Climate change in the United Kingdom

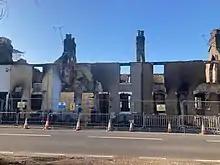
Houses burned down in the Wennington wildfire of July 2022

Climate change is affecting the environment and human population of the United Kingdom (UK). The country's climate is becoming warmer, with drier summers and wetter winters. The frequency and intensity of storms, floods, droughts and heatwaves is increasing, and sea level rise is affecting coastal areas. The UK is also a contributor to climate change, having emitted more greenhouse gas per person than the world average. Climate change is having economic effects on the UK and presents risks to human health and ecosystems.